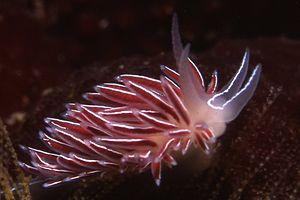
Flabellina forme un genre de mollusques gastéropodes marins appartenant à la famille des Flabellinidés.
Les Flabellinoidea forment une super-famille de mollusques de l'ordre des nudibranches.
Flabellina capensis est une espèce de nudibranche de la famille des Flabellinidés.